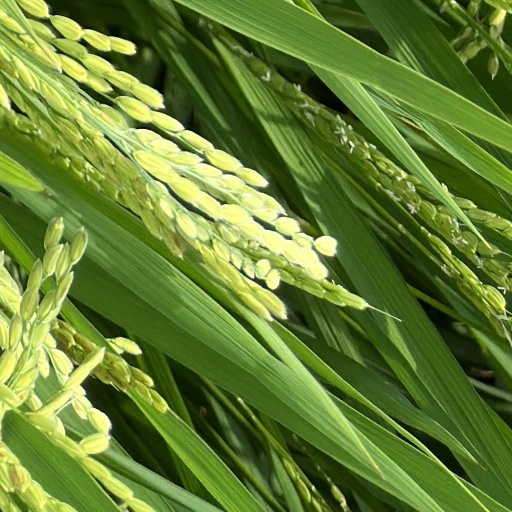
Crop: rice